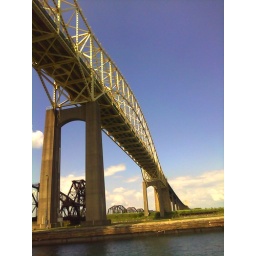
Taken from a boat ride, slightly under the bridge. The international bridge from Sue St. maire Michigan to Canada